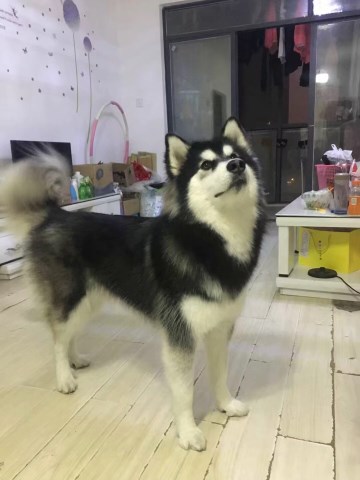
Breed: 1324-n000004-malamute